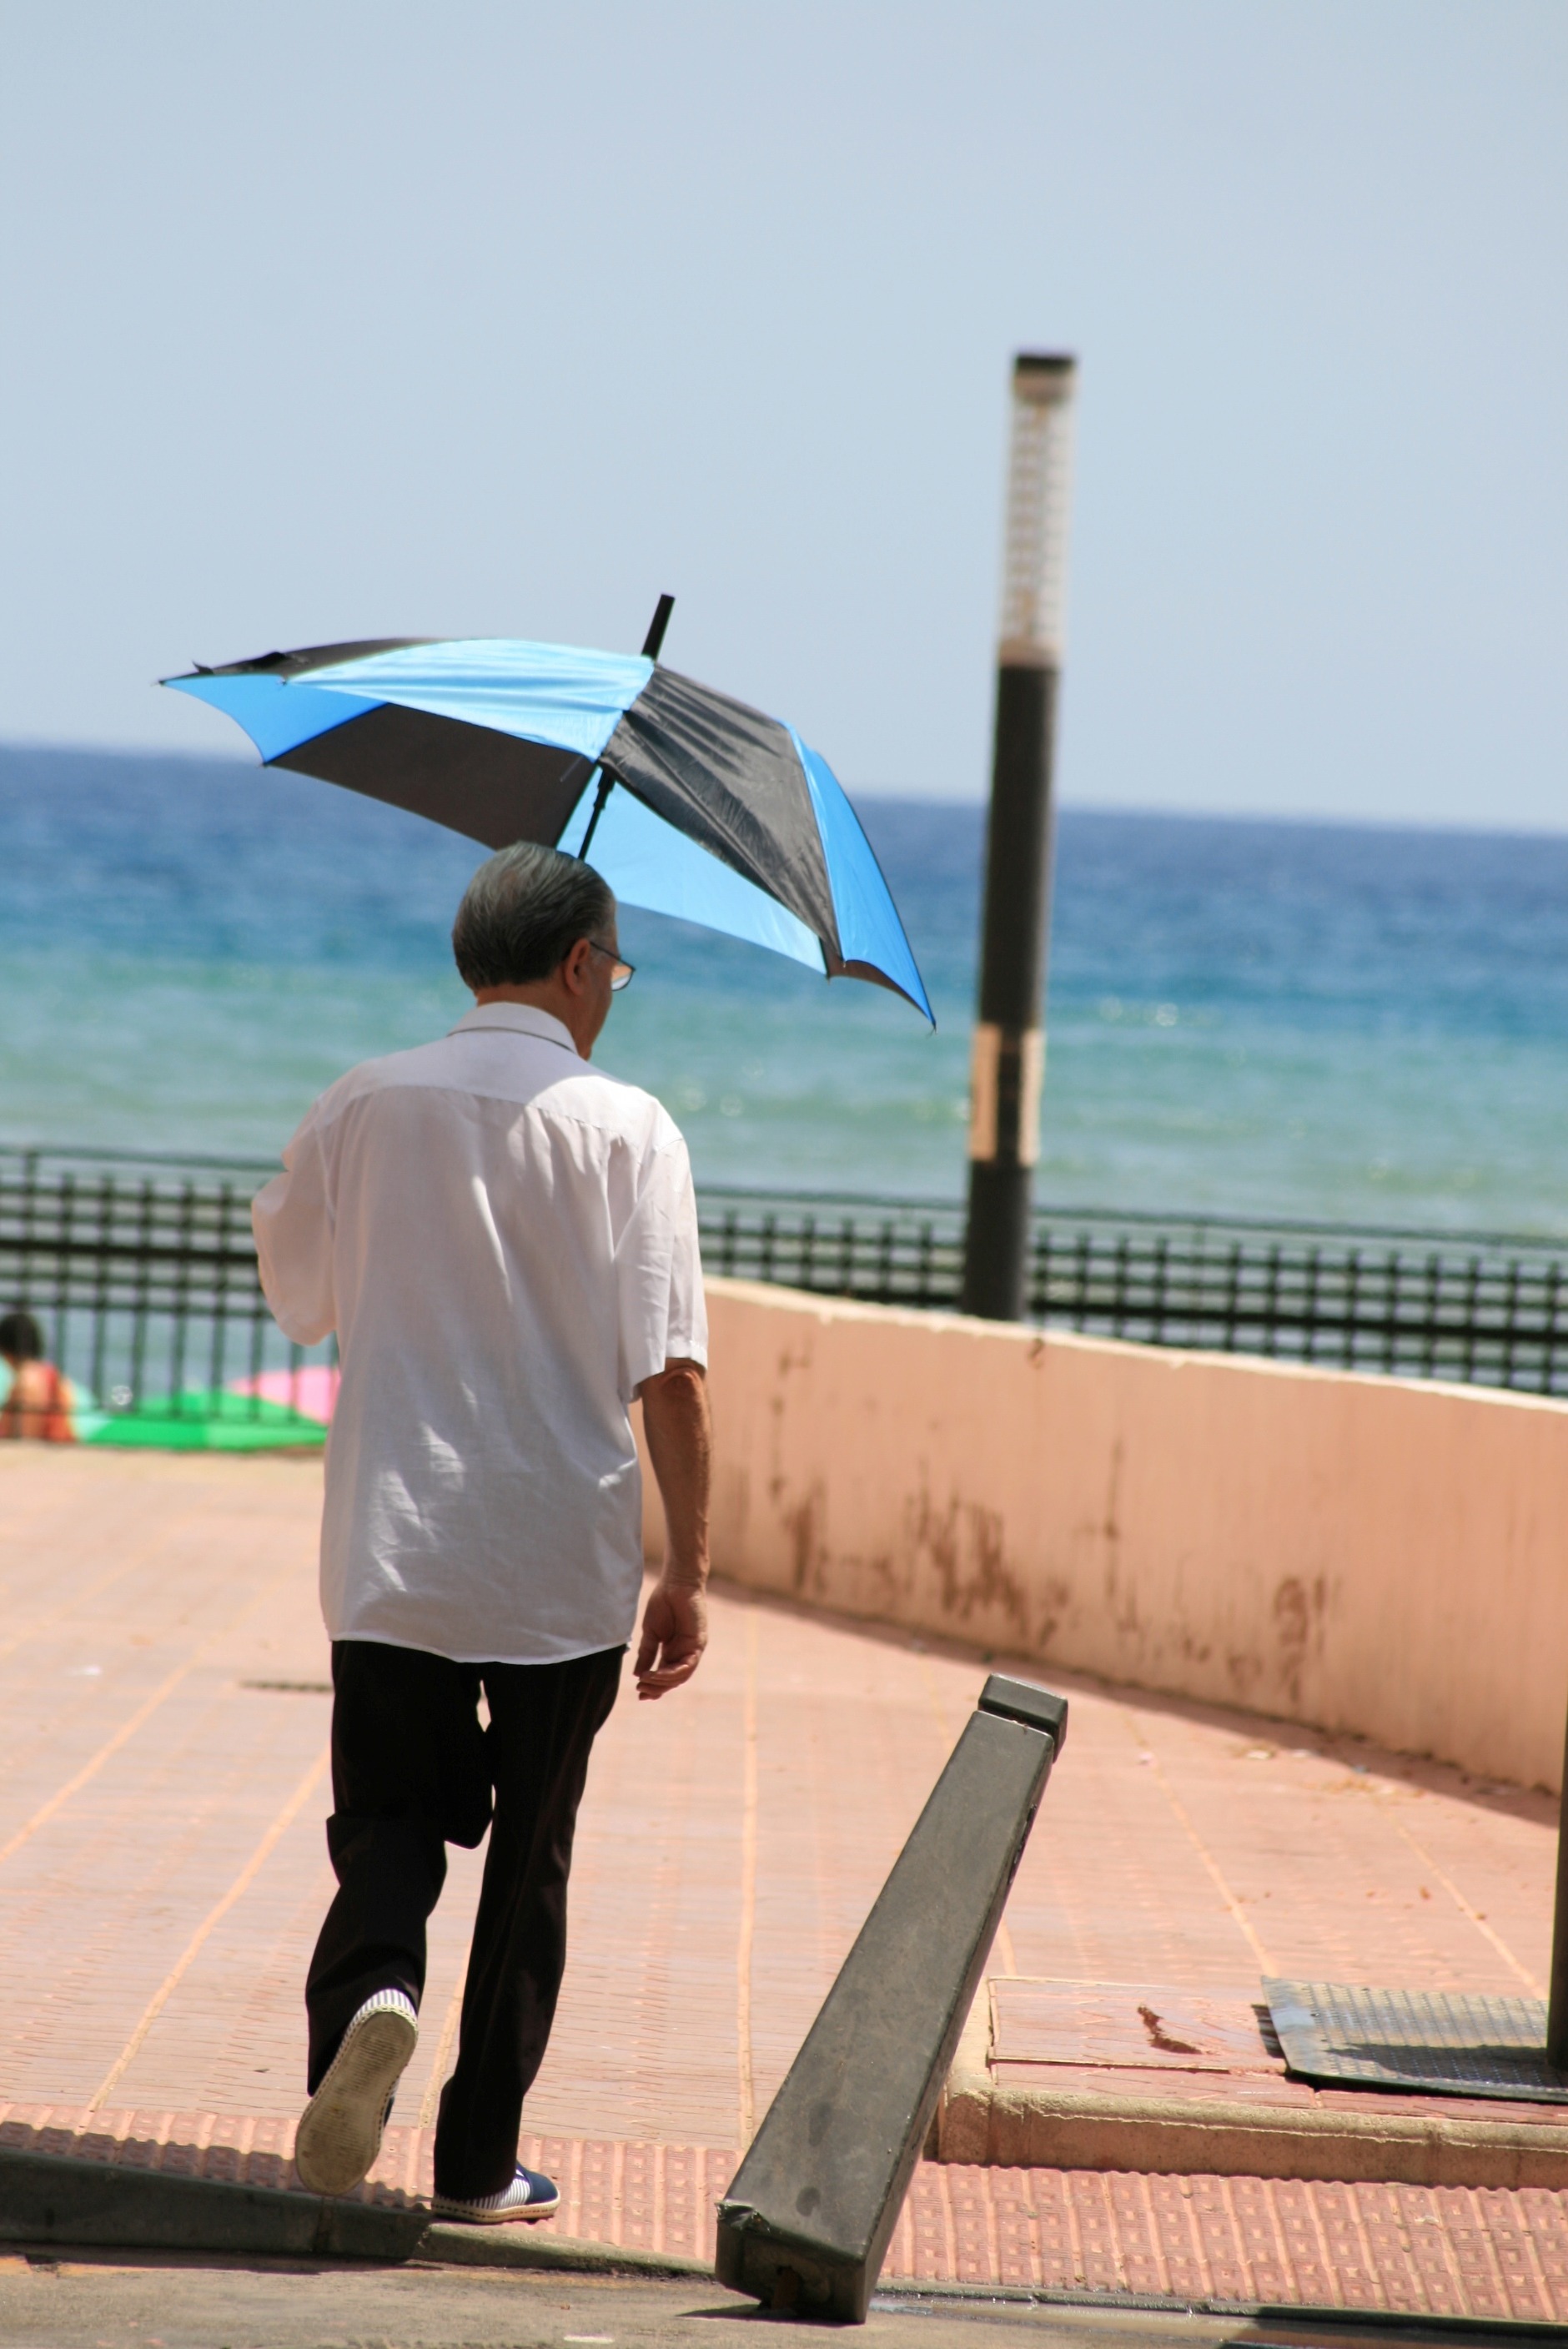
man, sea, sunshine, summer, vacation, umbrella, blue, solar, back, hot, parasol, protection, sun protection, surfing equipment and supplies